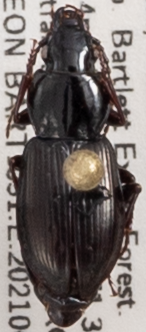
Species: Pterostichus pensylvanicus
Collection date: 2021-06-16
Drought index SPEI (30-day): -2.09
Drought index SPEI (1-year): -1.13
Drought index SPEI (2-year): -0.8